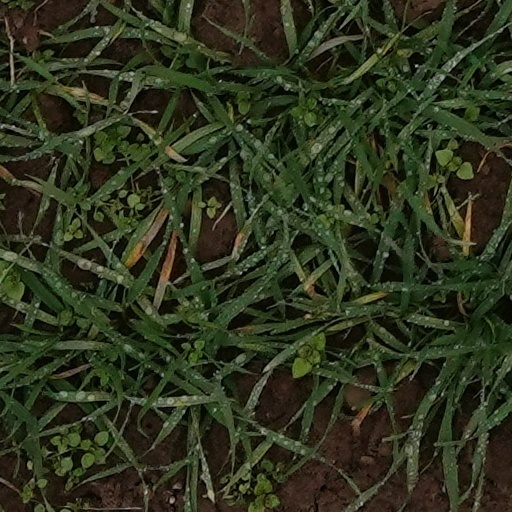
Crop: wheat